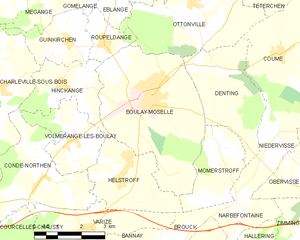
Boulay-Moselle, localement appelée Boulay, est une commune française située dans le département de la Moselle en région Grand Est.